Isobel Elliot

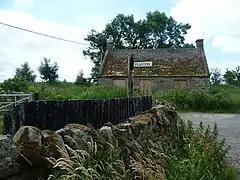
Peaston village, near Ormiston in East Lothian.

Members of the local nobility and community requested permission to hold a local trial for Elliot in 1678, which was refused. However, it was eventually escalated to a central trial, in Edinburgh. There were three trials recorded for Elliot, taking place in June and September 1678 with a confession being obtained on the 13 September. Elliot was probably tried with seven to nine other witches accused in and around East Lothian in 1678. Sir John Nicolson, John Clerk of Penicuik, John Johnston of Polton, and John Preston (relation to the Preston's of Craigmillar Castle) were commissioners in her trial.